Dmitry Ananyev

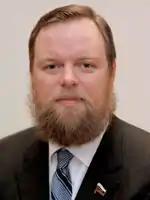
Ananyev in 2008

Dmitry Nikolaevich Ananyev (born 19 February 1969) is a Russian politician who served as a senator from the Yamalo-Nenets Autonomous Okrug from 2006 to 2013.